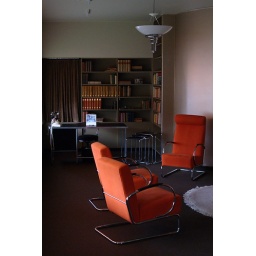
The library opens to the lounge and can be separated with a sliding door in the Sonnenveld house